EZ TAG

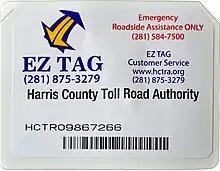
Current EZ TAG design as of 2017

EZ TAG is an electronic toll collection system in Houston, Texas, United States, that allows motorists to pay tolls without stopping at toll booths. Motorists with the tags are allowed to use lanes reserved exclusively for them on all Harris County Toll Road Authority (HCTRA) roads. As of late 2003, the EZ TAG can also be used on all lanes of tolled roadways in Texas that accommodate electronic toll collection.